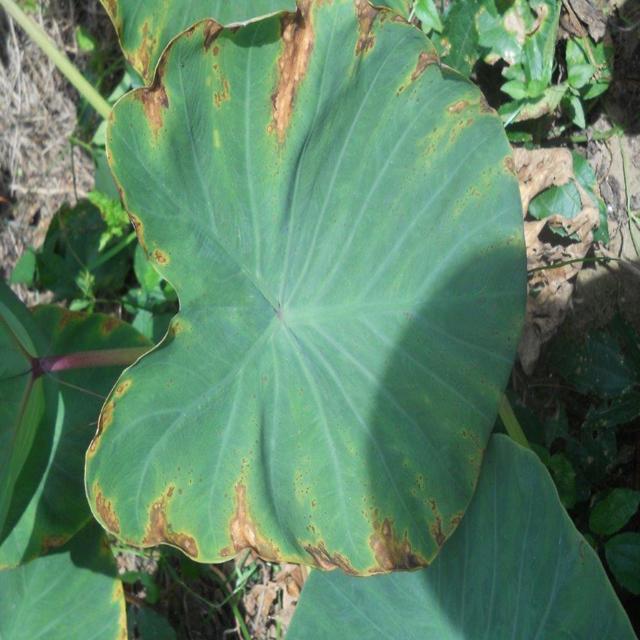
Label: Mid_Blight